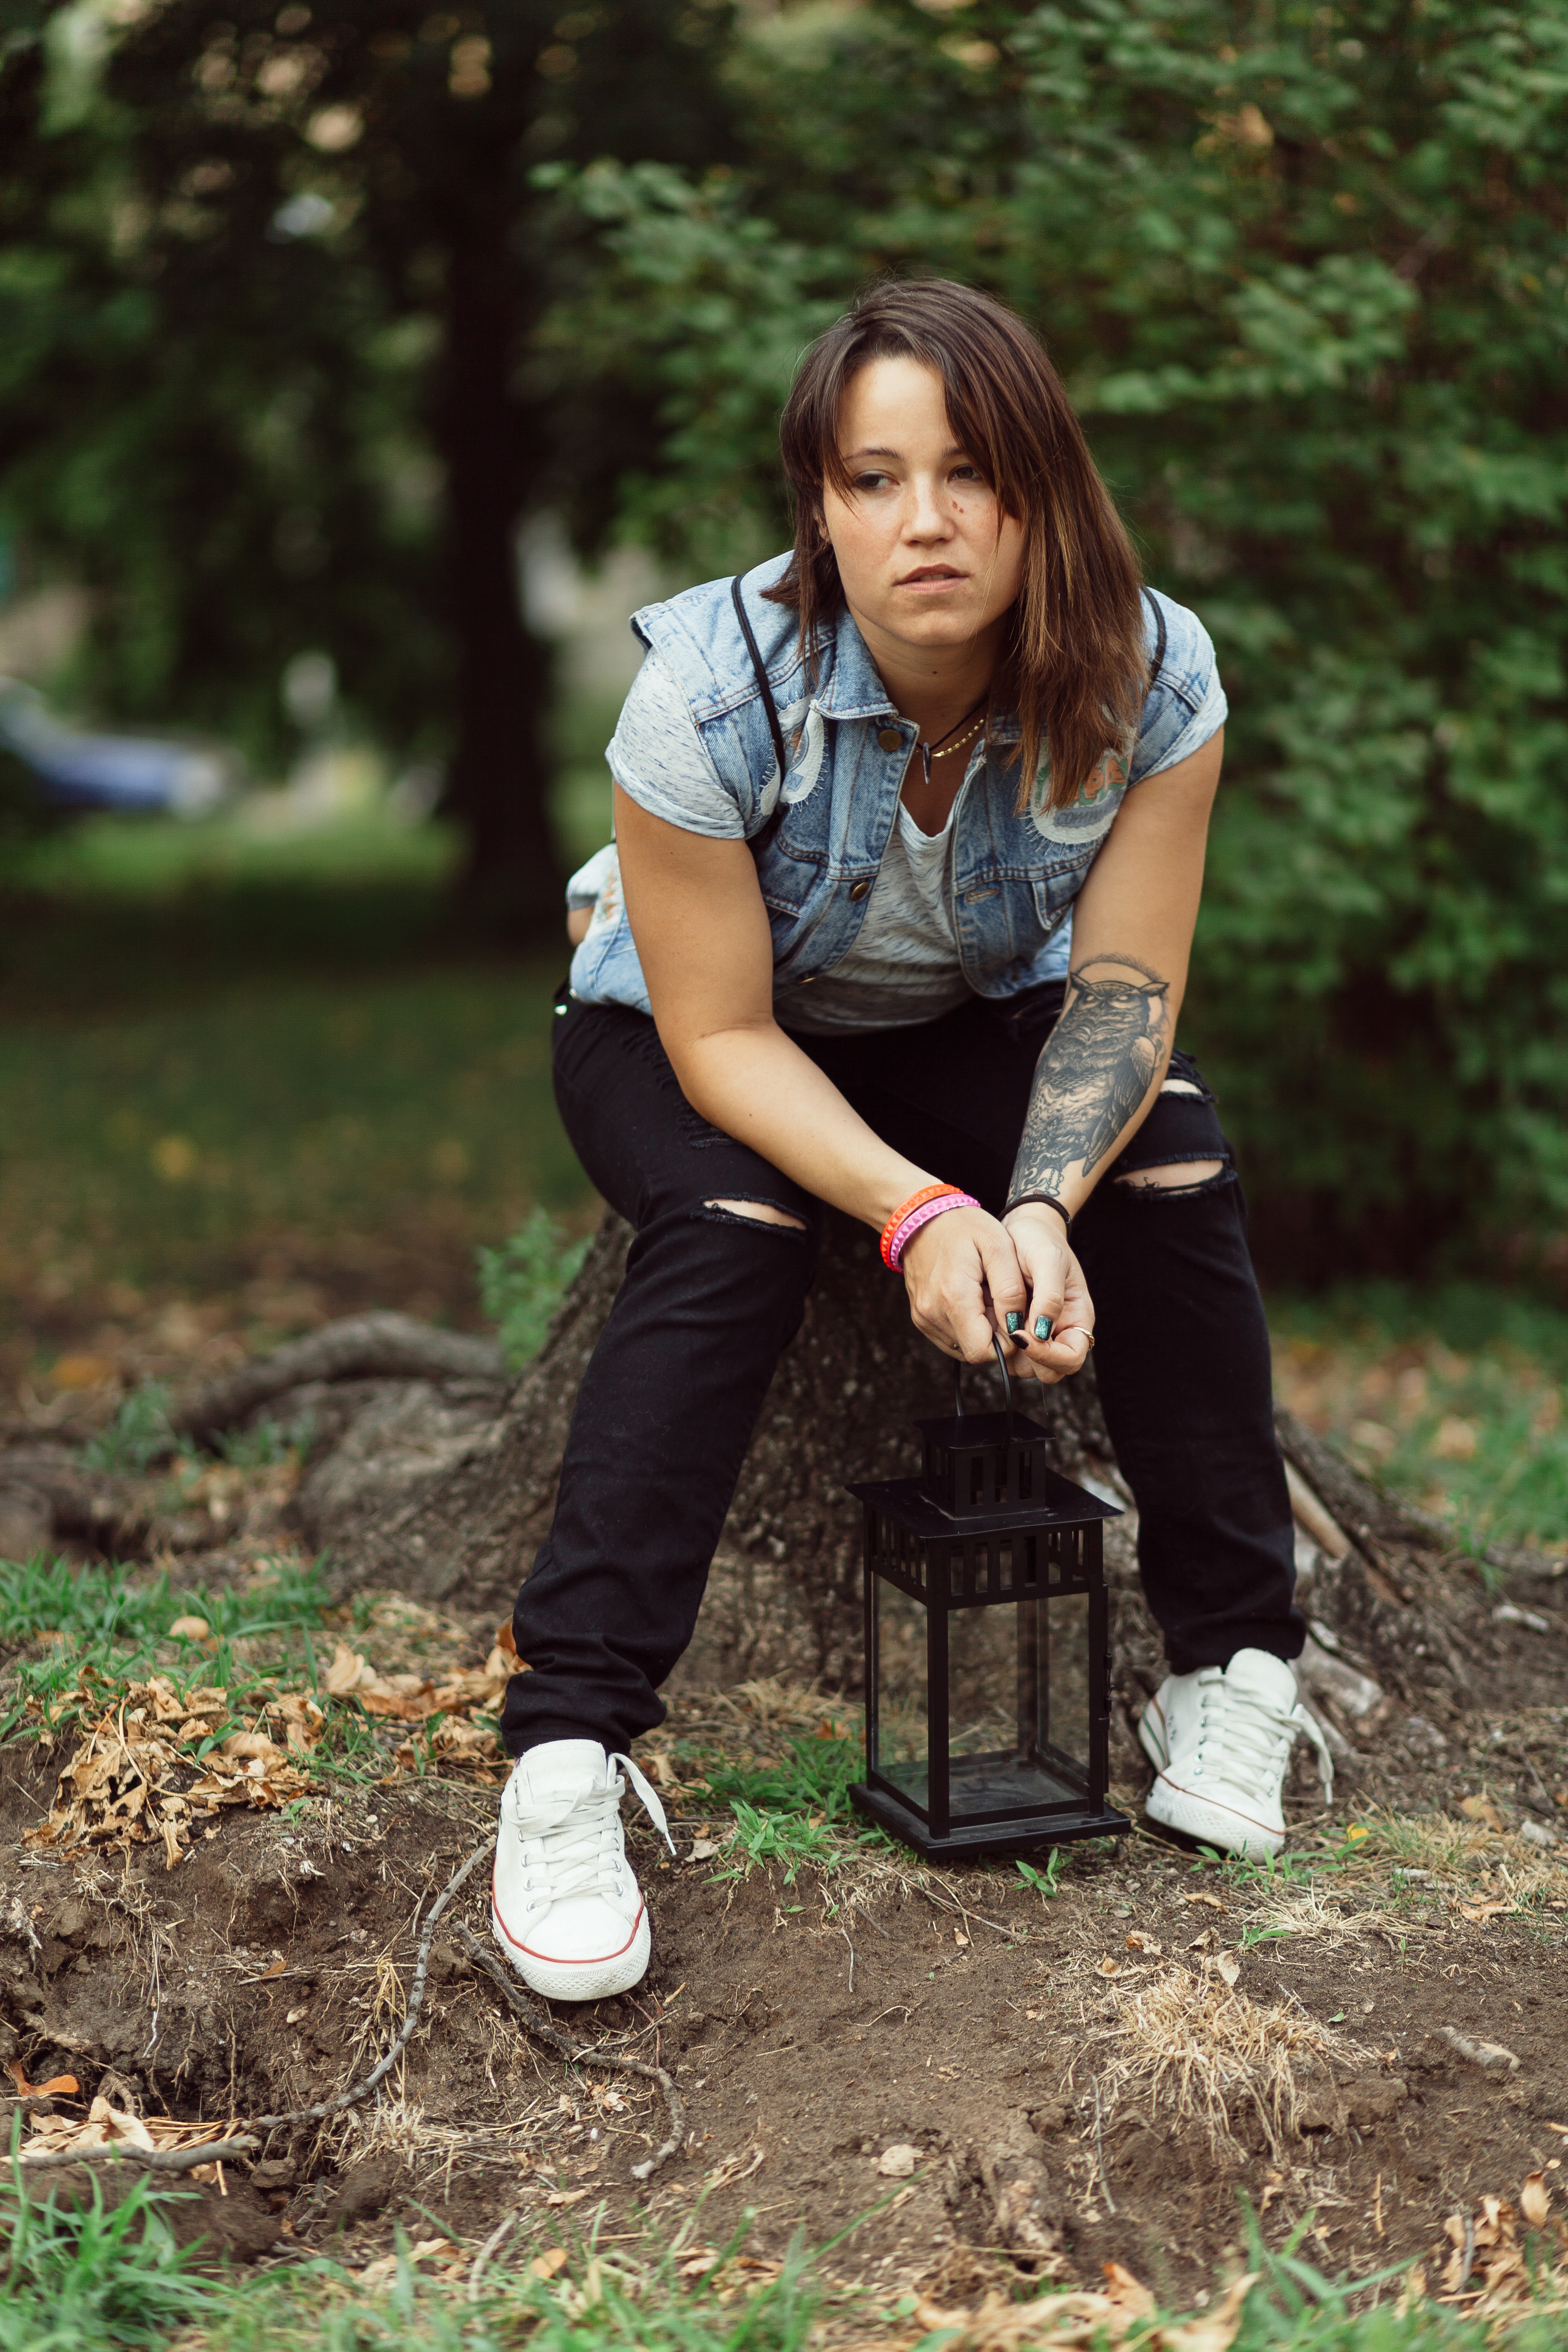
People in nature, green, beauty, sitting, tree, photo shoot, soil, photography, fashion, botany, grass, leaf, jeans, forest, model, plaid, denim, long hair, brown hair, plant, portrait photography, woodland, style, portrait